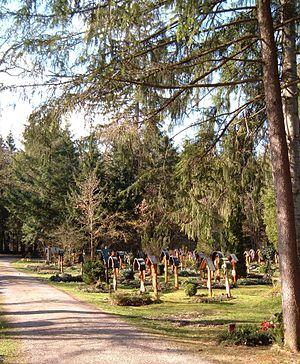
Le Waldfriedhof de Munich est l'un des vingt-neuf cimetières de la ville de Munich, en Bavière, en Allemagne. C'est l'un des lieux de sépulture les plus grands et plus connus de la ville en raison de son parc, de sa conception et des tombes des personnalités qui y sont enterrées. Le Waldfriedhof est le plus ancien cimetière boisé de ce type au monde.